Nichelle Nichols

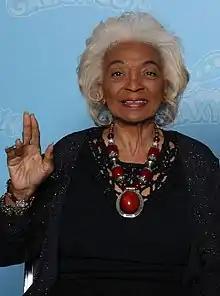
Nichols in 2019

After the cancellation of "Star Trek", Nichols volunteered her time in a special project with NASA to recruit minority and female personnel for the space agency. She began this work by making an affiliation between NASA and a company which she helped to run, Women in Motion.